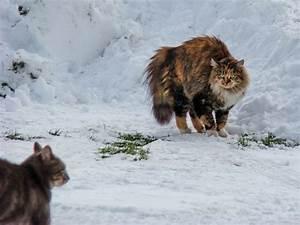
cat